Muckhart

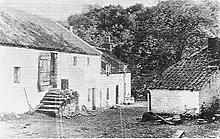
Muckhart Mill

Painting of Muckhart Mill, by George Smith (Scottish artist) in 1914